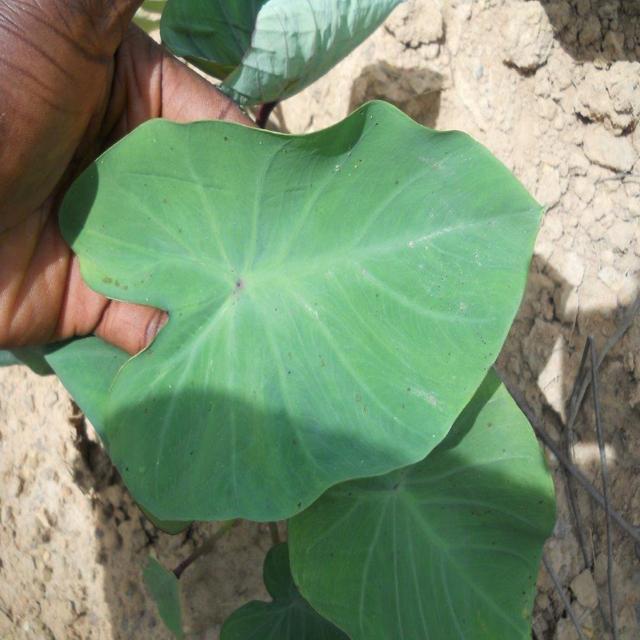
Label: Healthy